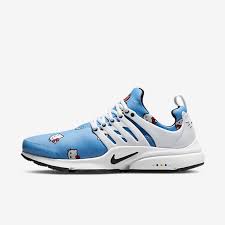
Label: Sneaker